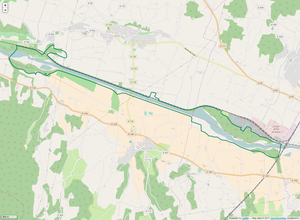
Périmètre de la RNN des Ramières du Val de Drôme.
La réserve naturelle nationale des Ramières du val de Drôme est une réserve naturelle nationale située en Auvergne-Rhône-Alpes. Classée en 1987, elle occupe une surface de 346 hectares et protège une partie du cours de la Drôme.